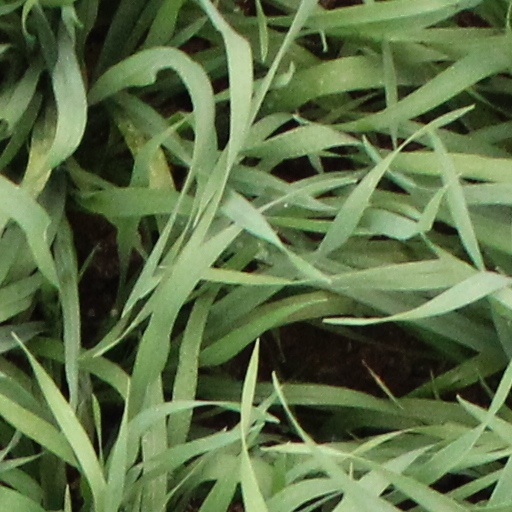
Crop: wheat